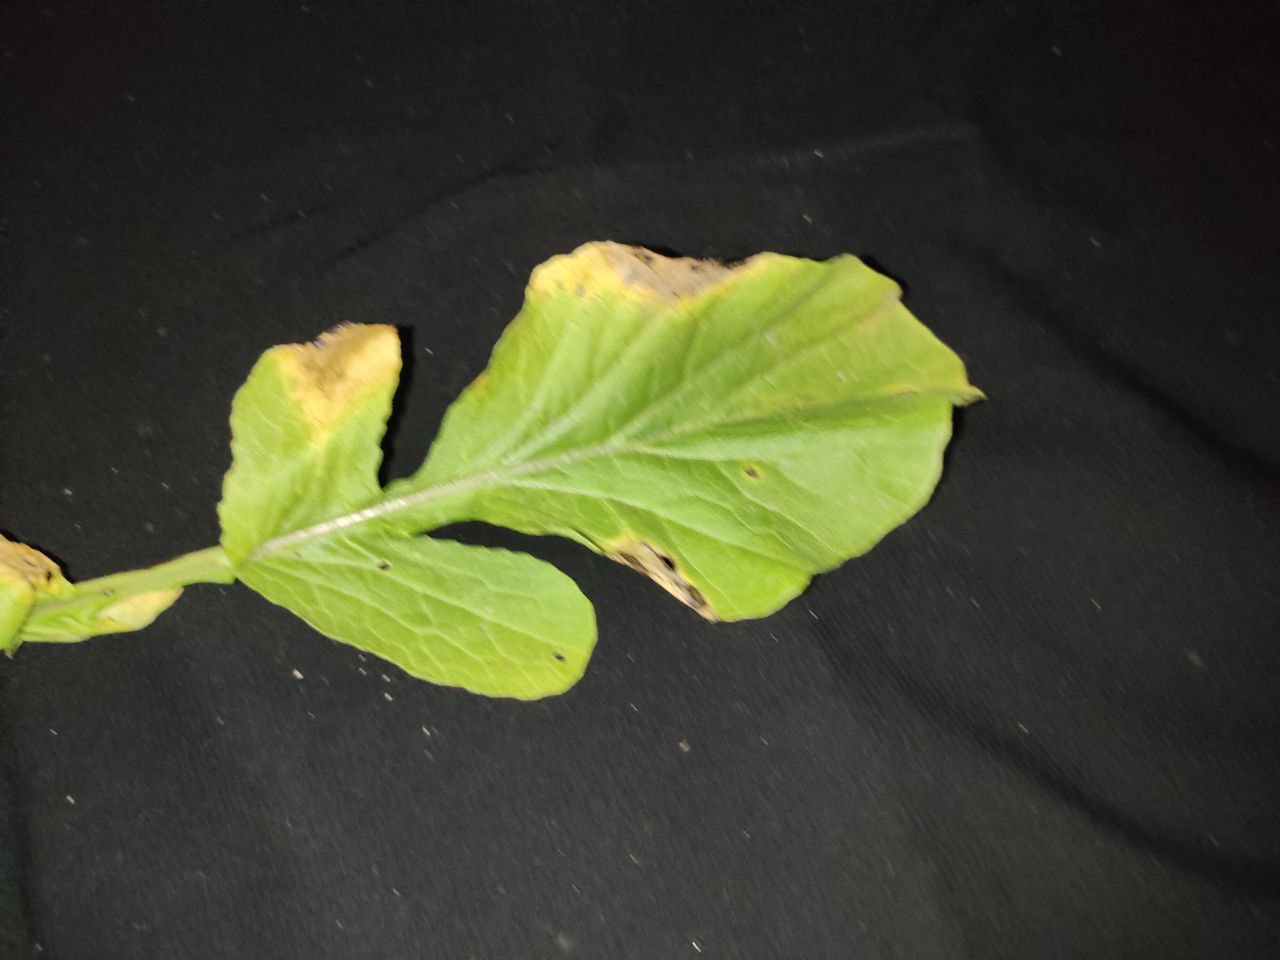
Label: Downey mildew